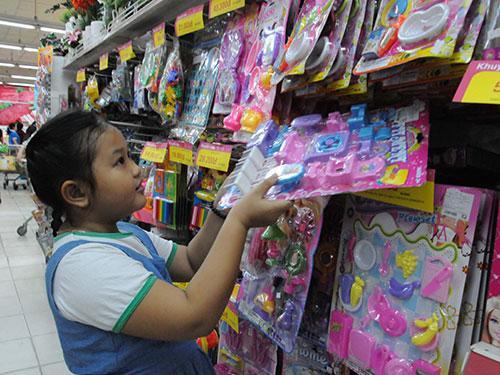
có một đứa bé đang đứng gần kệ hàng trưng bày đồ chơi